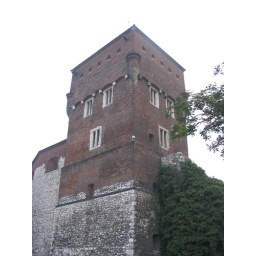
Wawel tower (royal castle in Krakow) 9-23